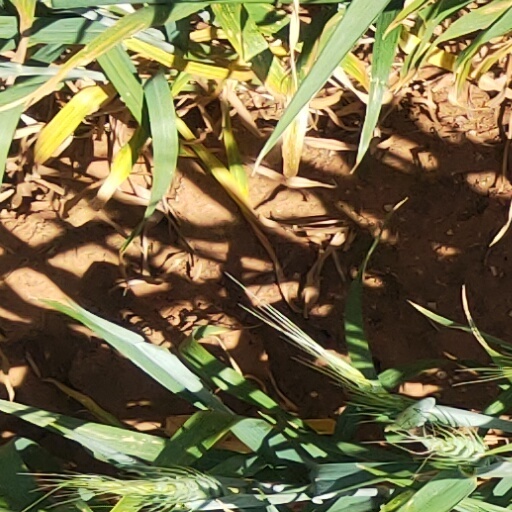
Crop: wheat